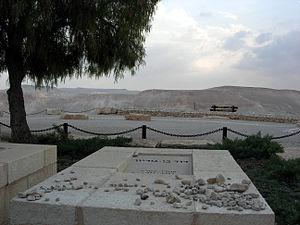
David Ben Gourion, à l'origine David Grün, né le 16 octobre 1886 à Płońsk et mort le 1ᵉʳ décembre 1973 à Sde Boker, est un homme d'État israélien.
Une tombe est le lieu où sont déposés un corps ou les restes d'un corps mort. Ce lieu est ensuite comblé ou recouvert. Cet acte, appelé inhumation, est intentionnel au sens anthropologique et s'accompagne généralement d'un rituel.